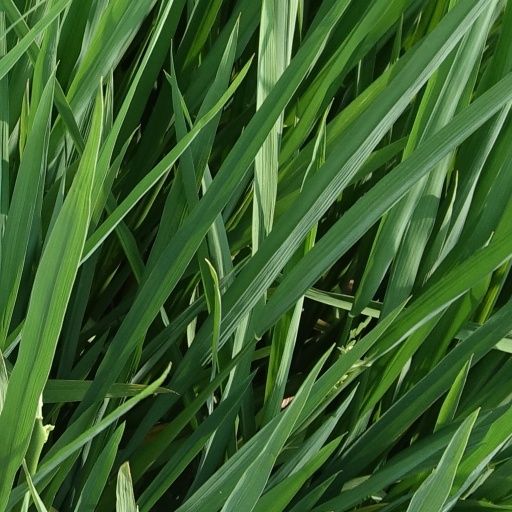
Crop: rice